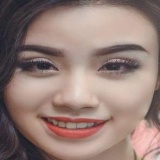
diễn viên Linh Miu